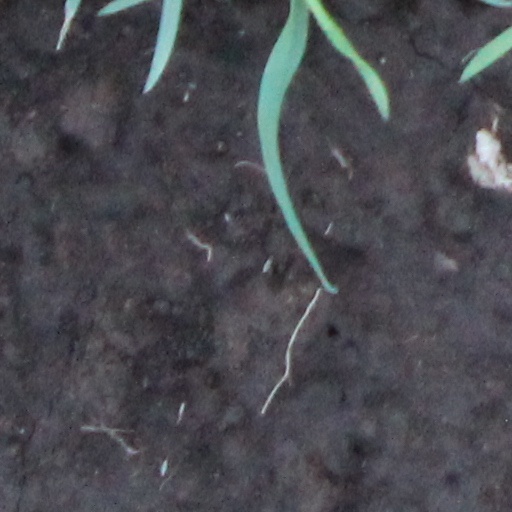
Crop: wheat